Nadia Cassini

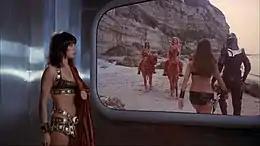
Cassini in "Starcrash" (1978)

In the 1980s, after appearing as a showgirl in some successful TV shows such as "Drive In" and "Premiatissima", her face was partially disfigured and her right ear lost in a botched plastic surgery procedure.